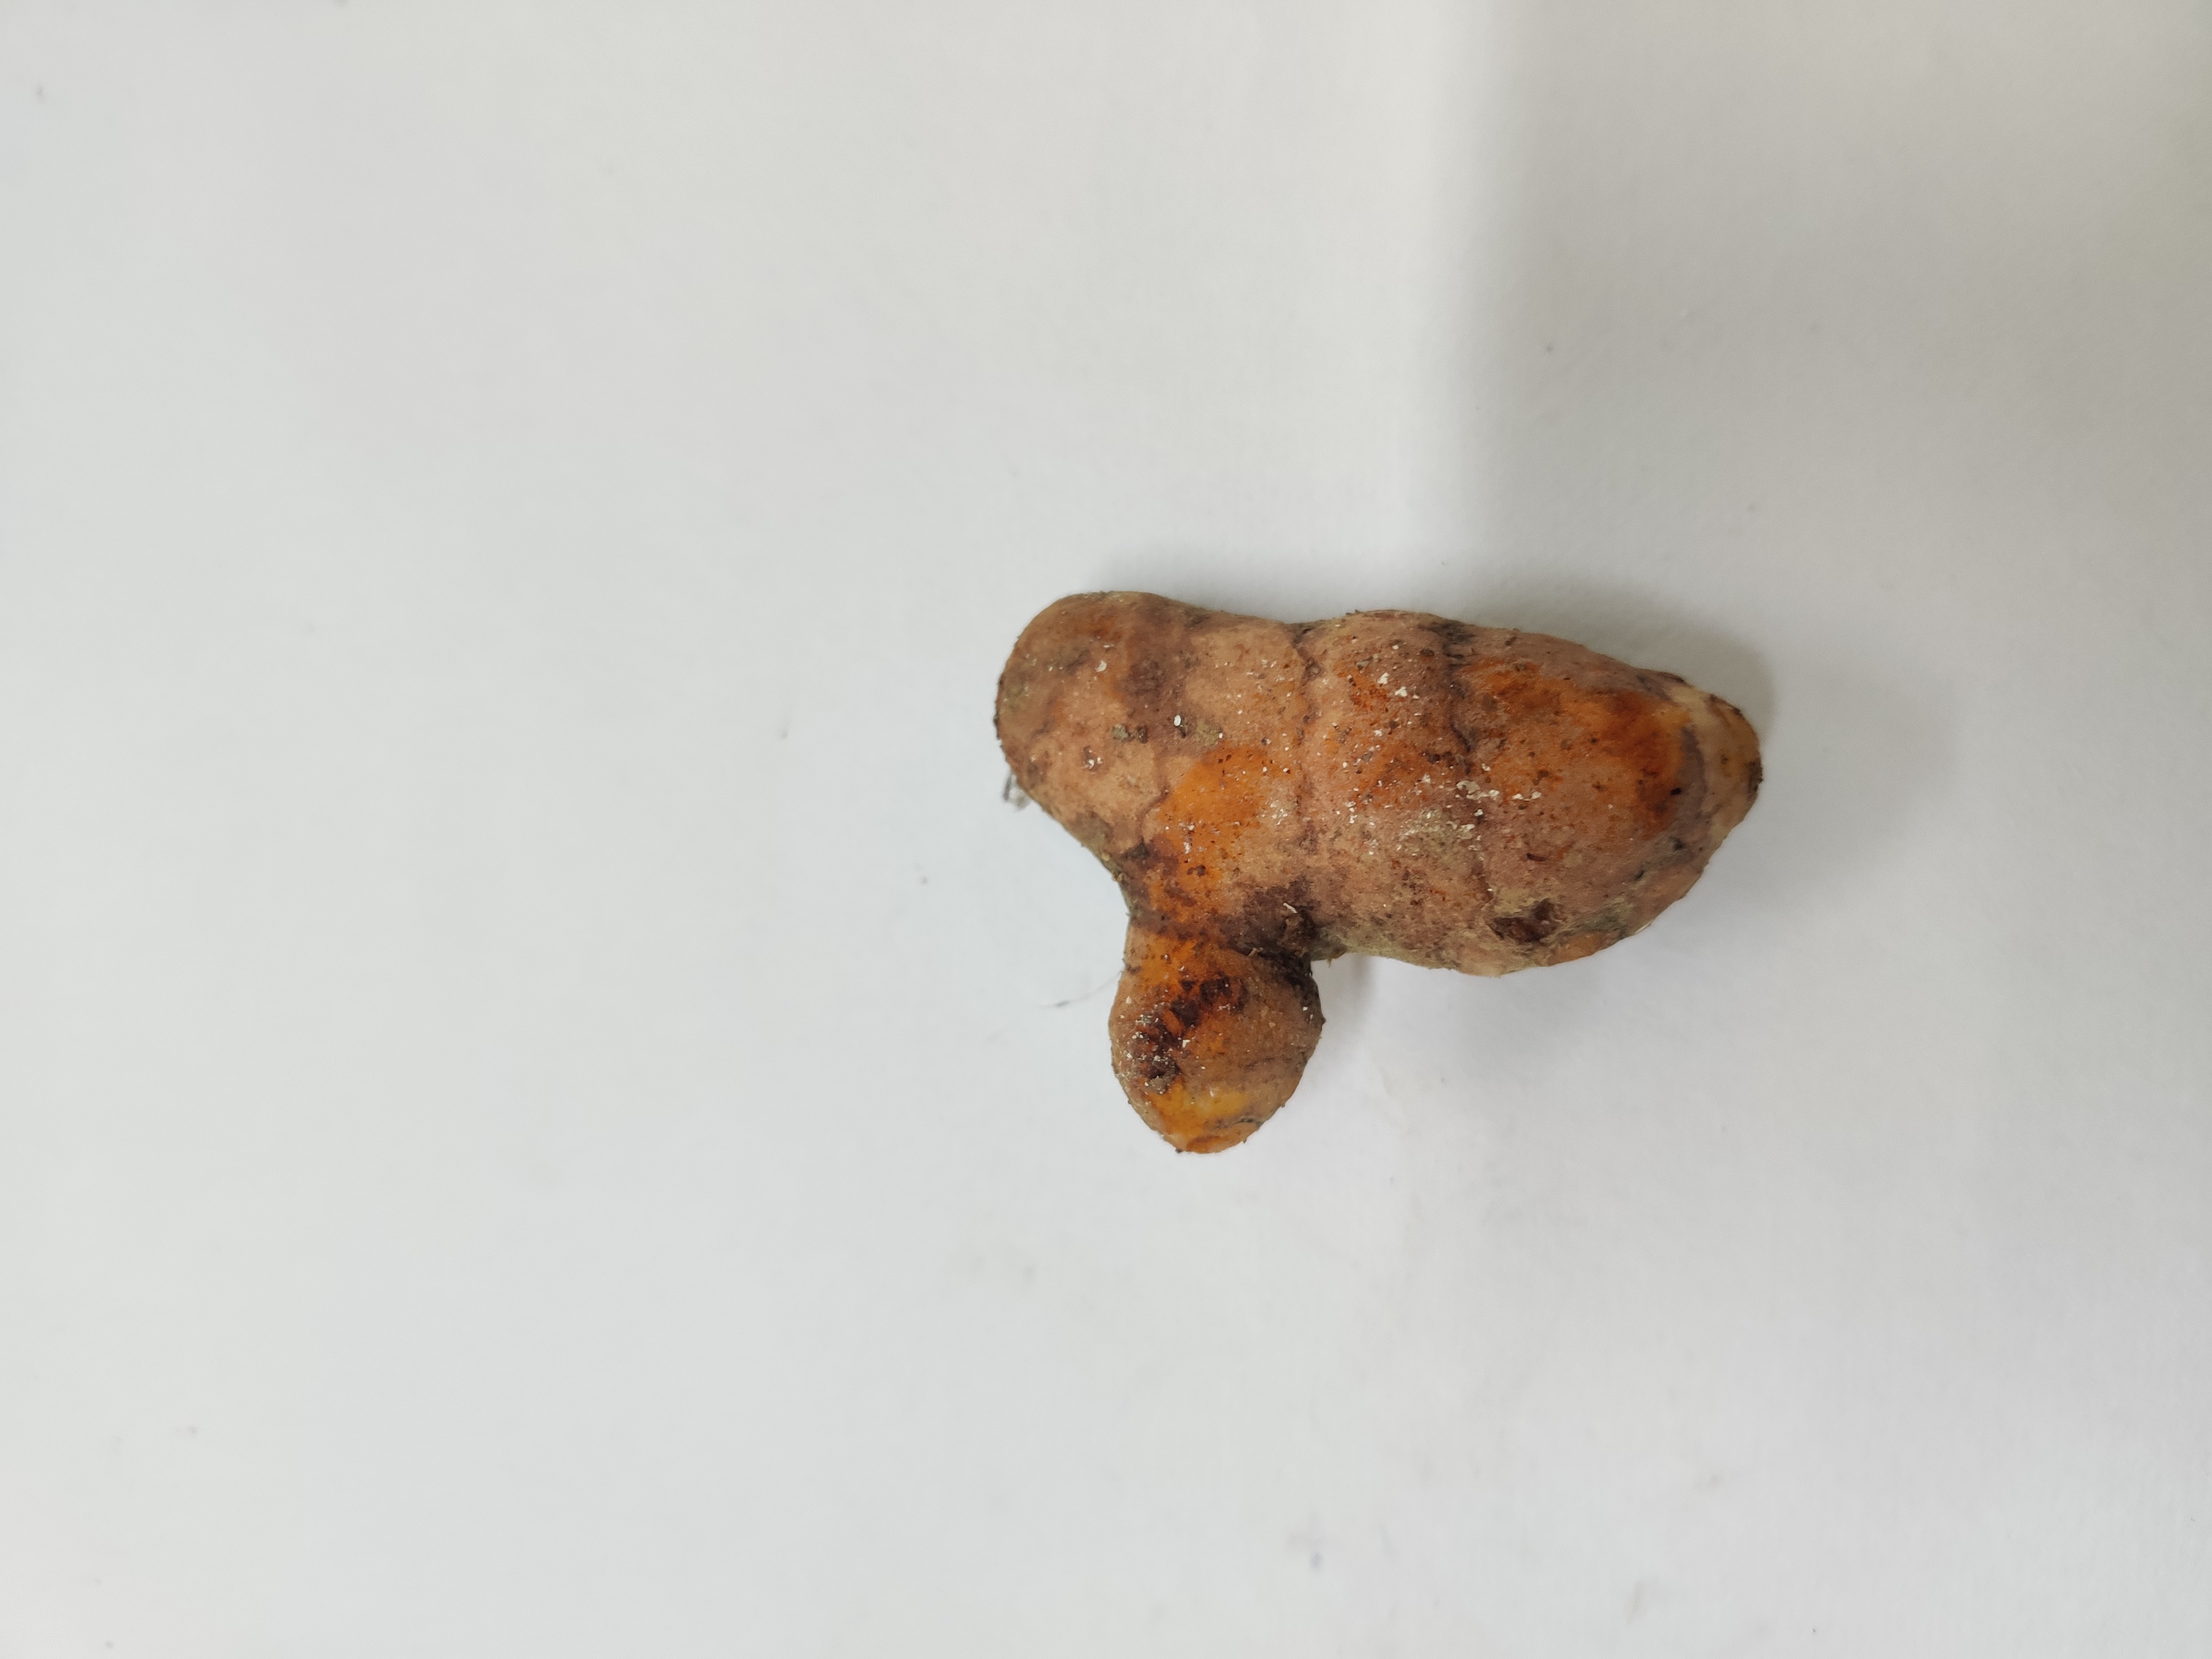
Crop: Turmeric
Condition: Fresh